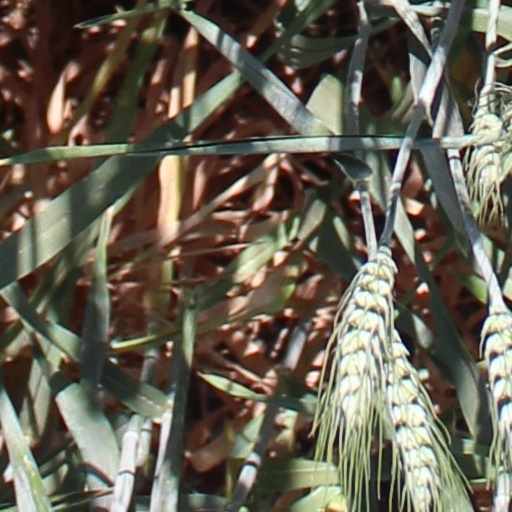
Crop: wheat